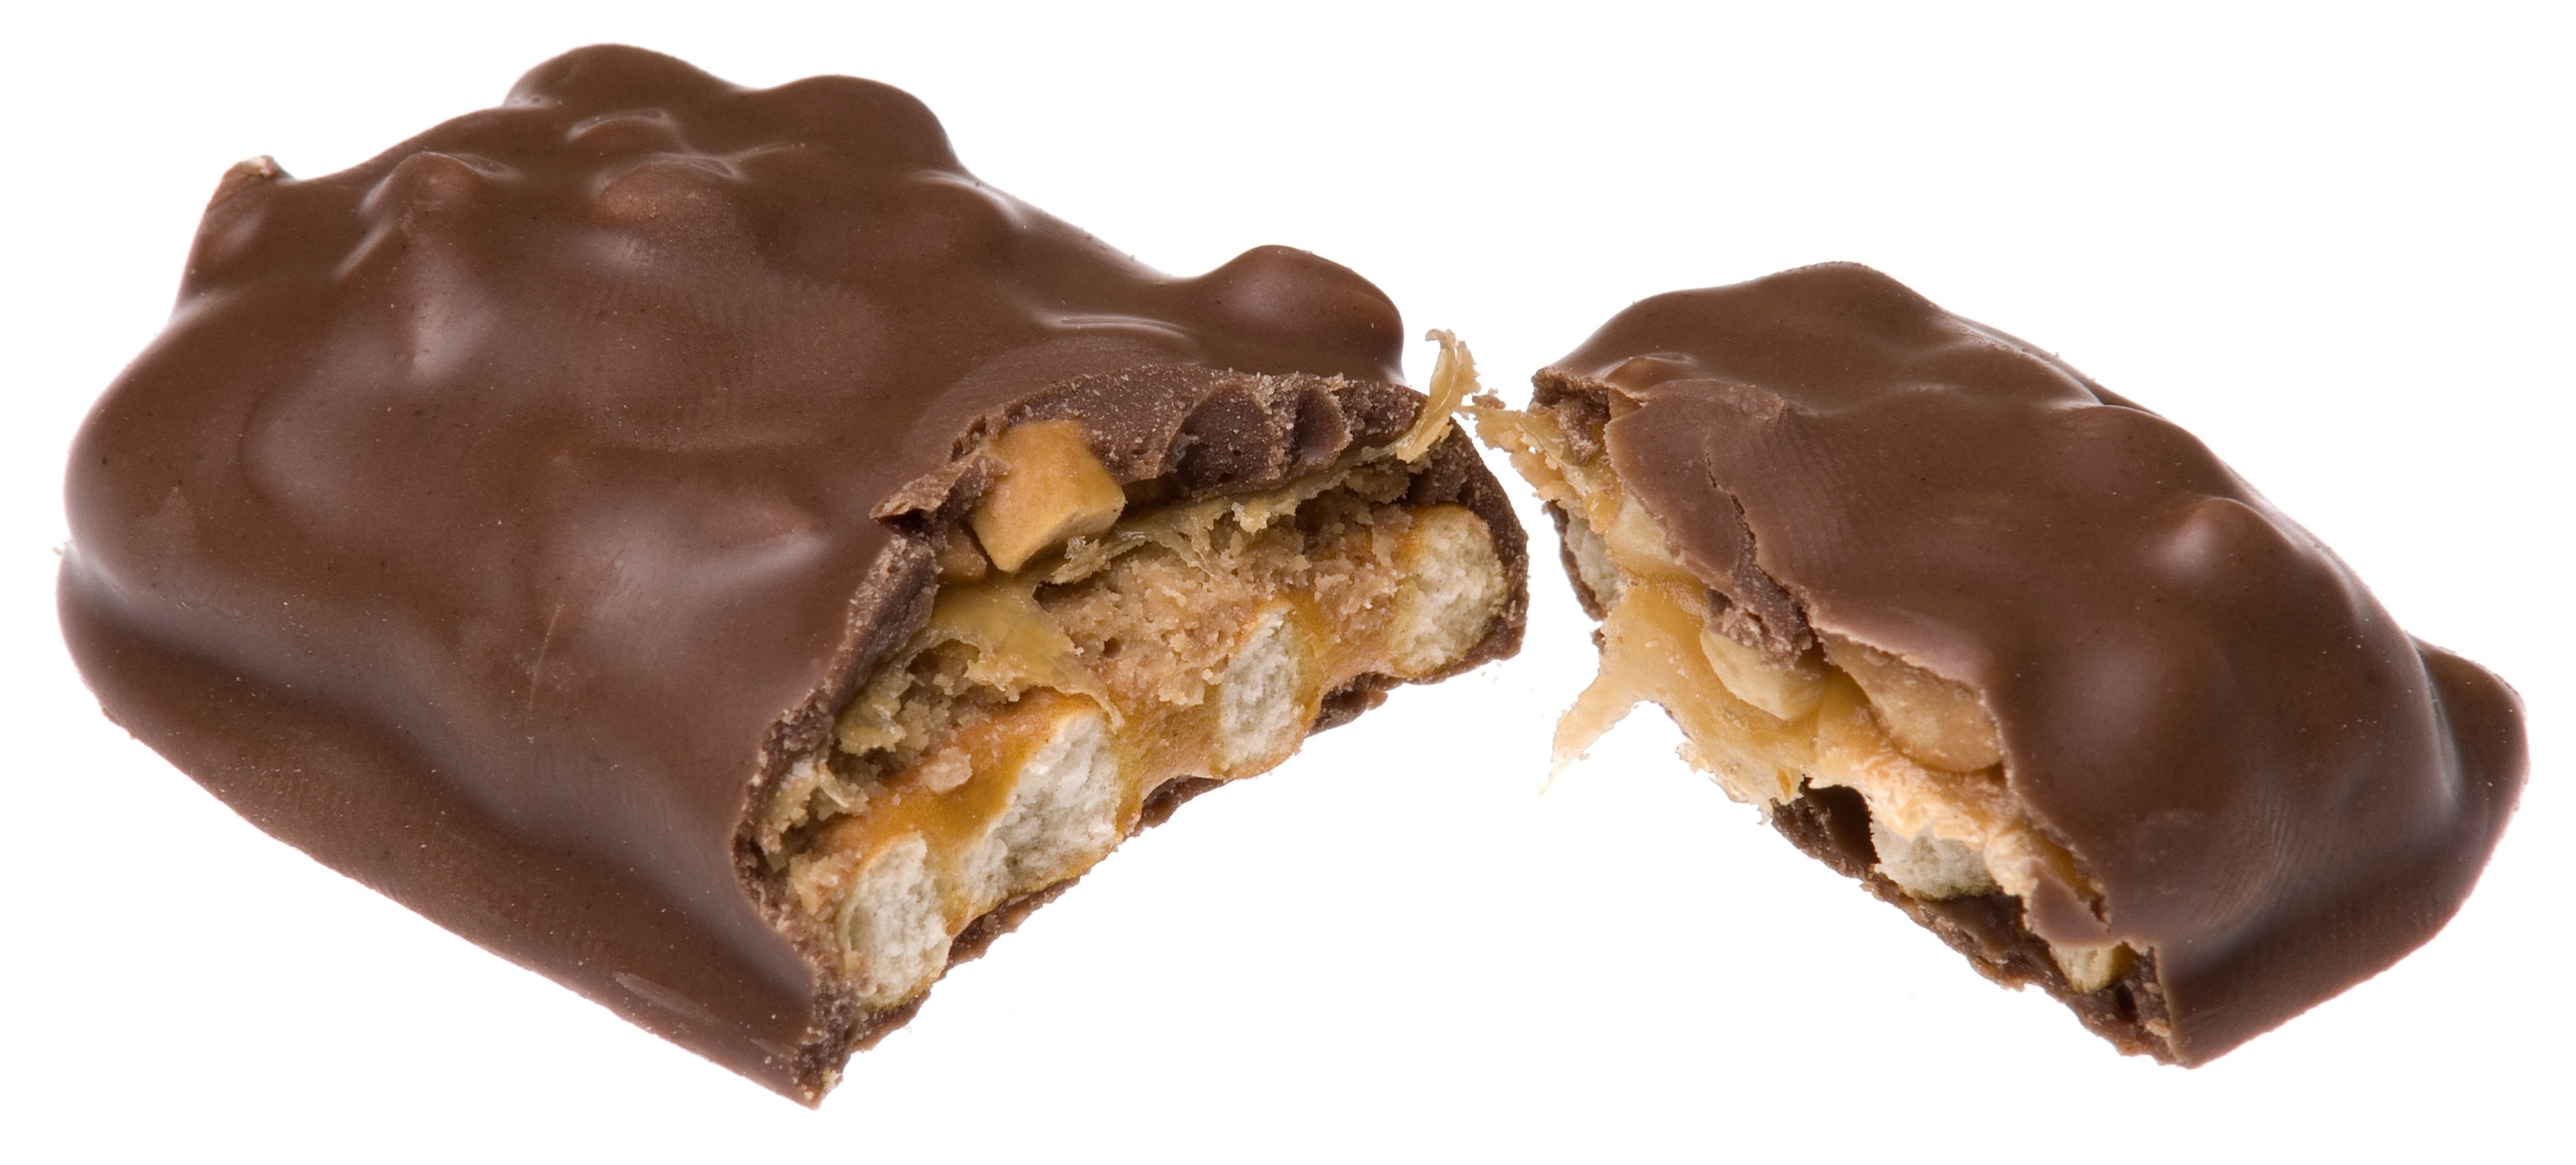
sweet, food, produce, broken, chocolate, dessert, delicious, sugar, candy, diet, confectionery, baked goods, praline, unhealthy, snack food, chocolate truffle, chocolate brownie, peanut butter cup, take5